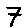
Label: 7